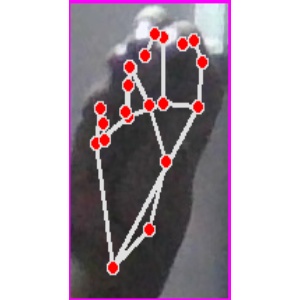
अक्षर: ङ